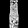
Label: Dress